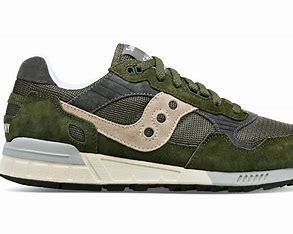
Brand: Saucony
Model: Shadow 5000